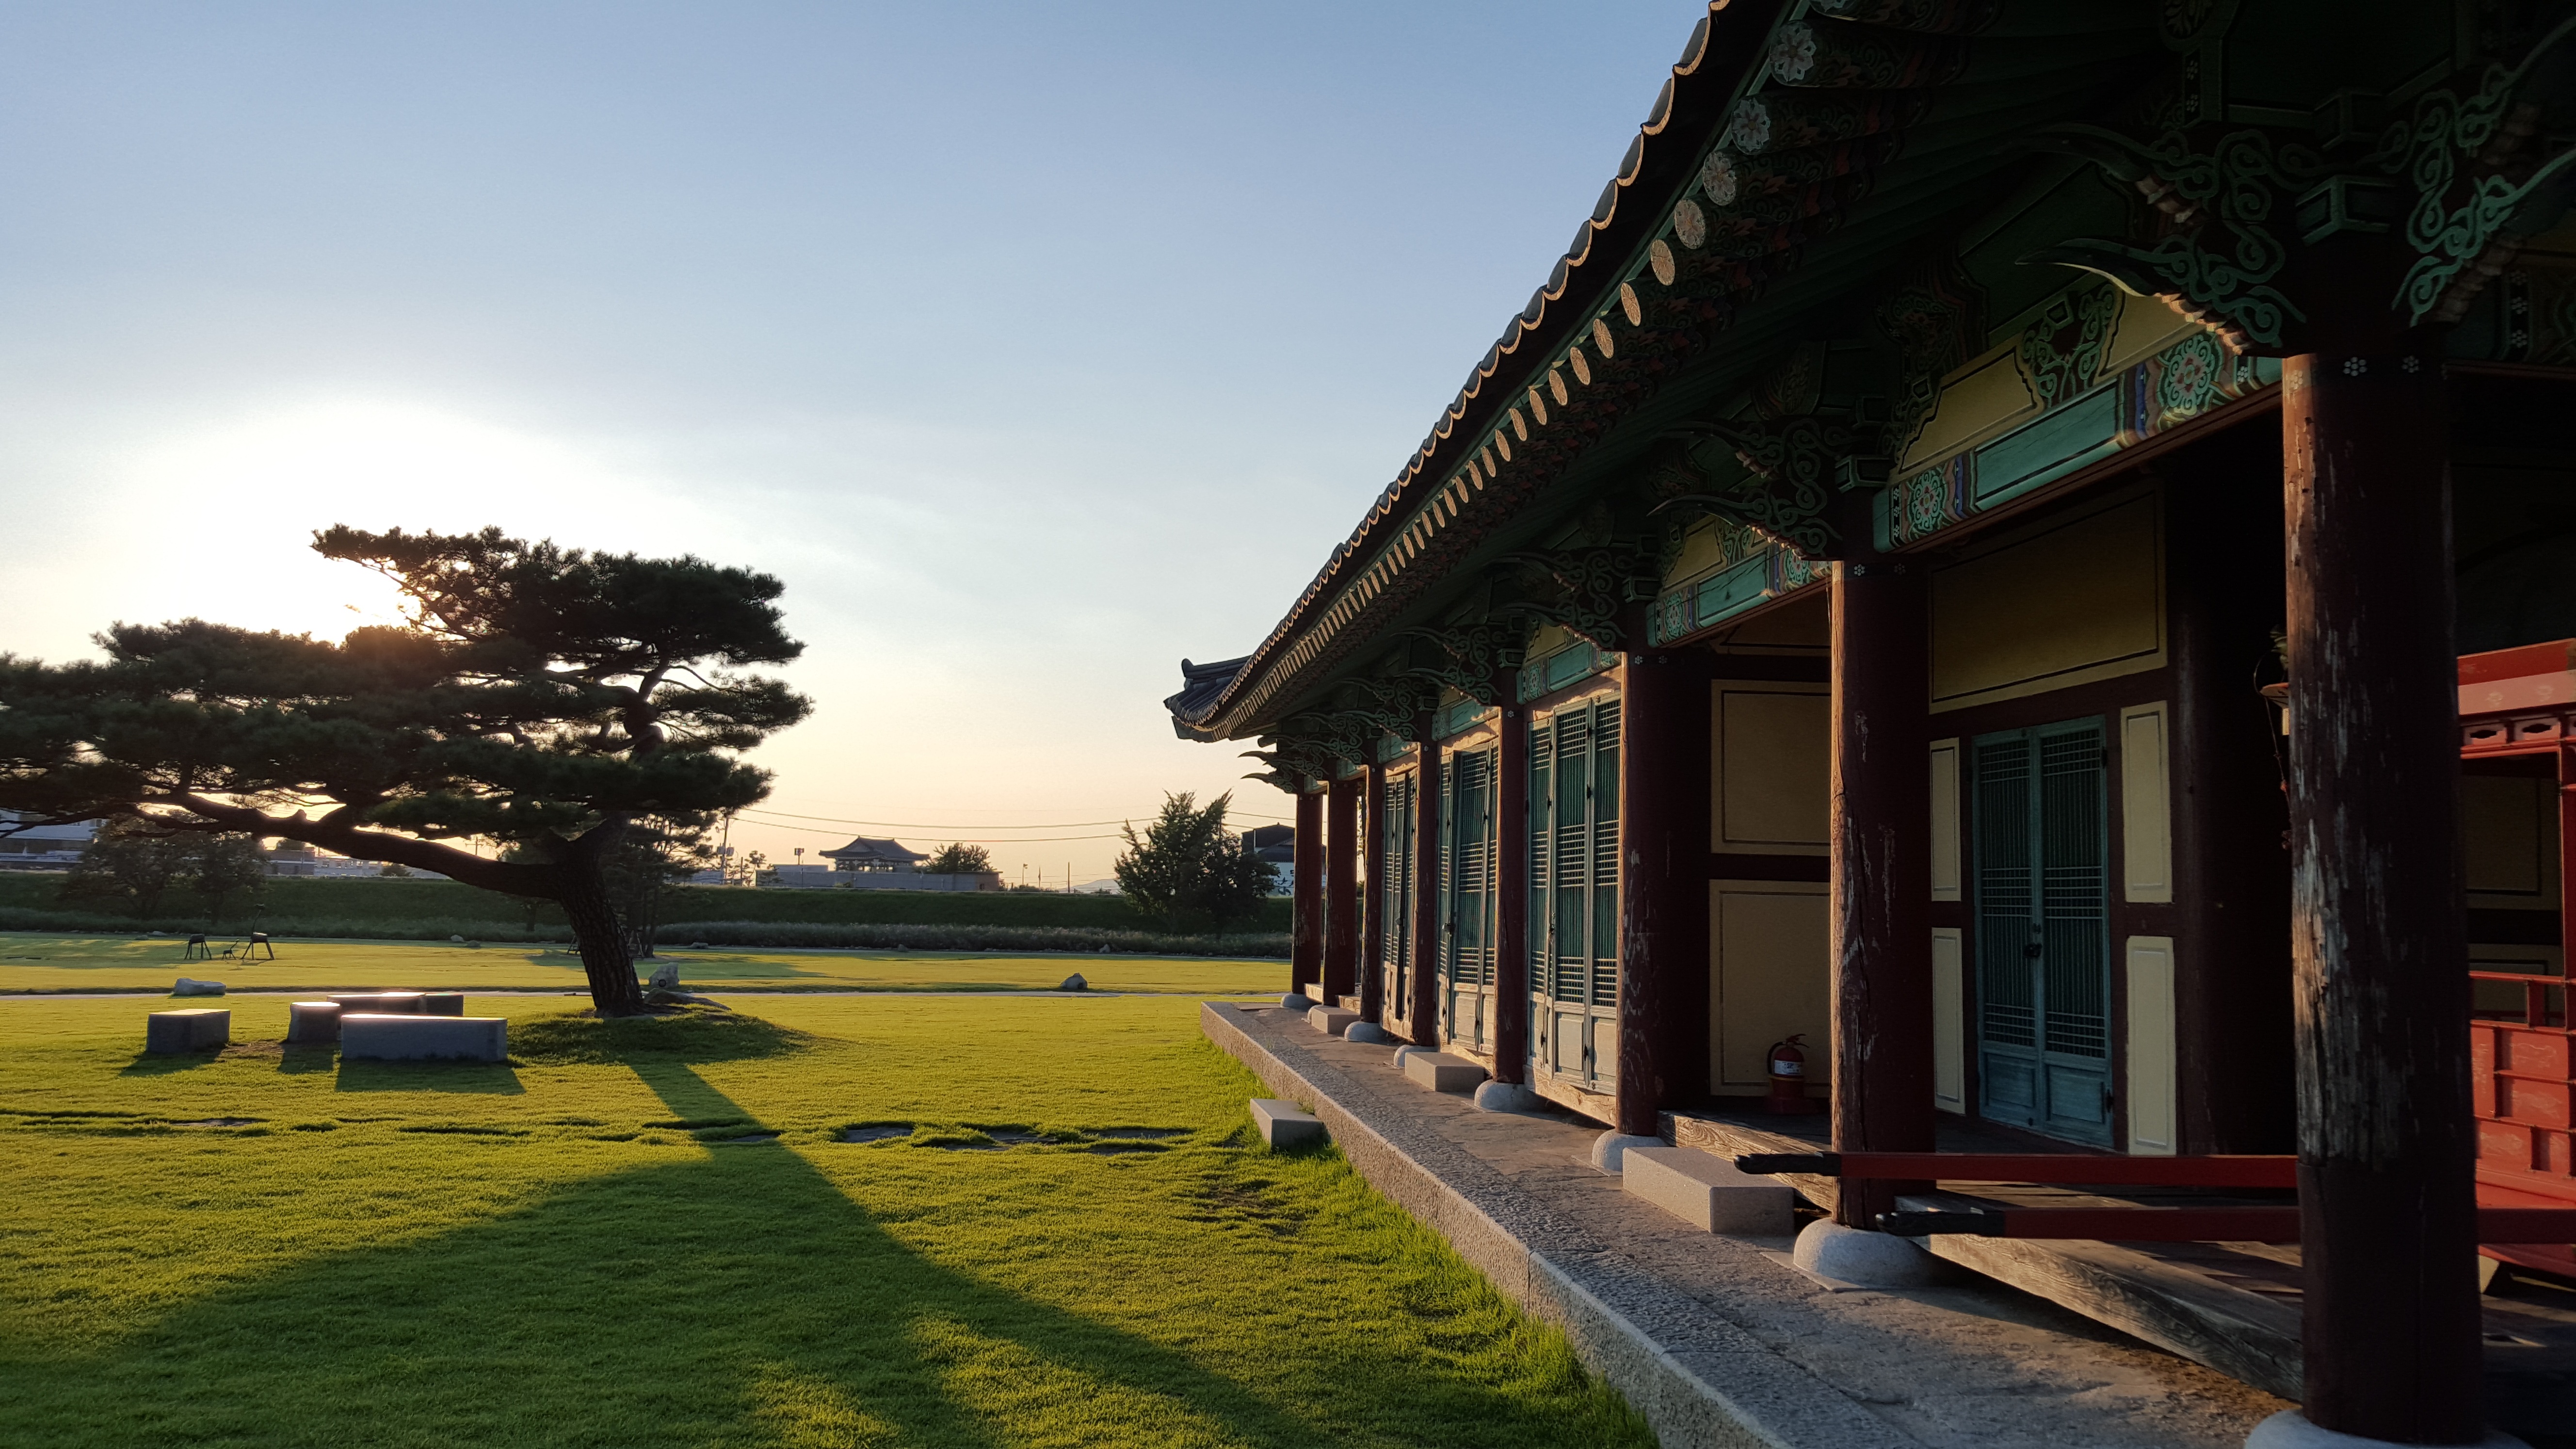
tree, sky, sunset, house, morning, vacation, travel, evening, vehicle, tourism, in the evening, evening sky, rural area, hanok, cultural property, urban area, haemieupseong